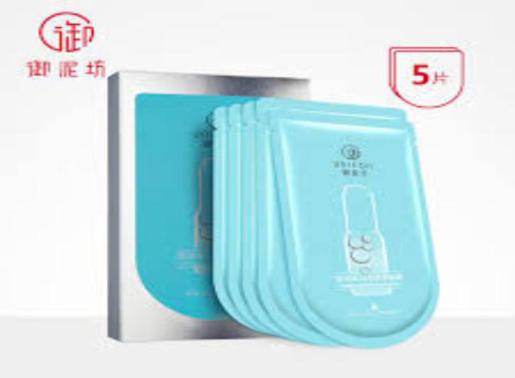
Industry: Necessities